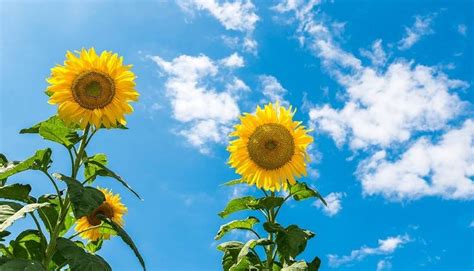
Weather: sun or clear